ILoveMakonnen

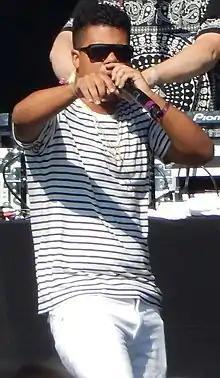
ILoveMakonnen performing in Chicago, 2015

Makonnen Kamali Sheran (born April 12, 1989), better known by his stage name iLoveMakonnen (often stylized as ILOVEMAKONNEN), is an American rapper and singer. He is best known for his 2014 single "Tuesday", which gained recognition following its remix with Canadian rapper Drake. After its release in August of that year, he signed with Drake's record label OVO Sound, an imprint of Warner Records that same month; the song was re-released by the label shortly after and subsequently peaked at number 12 on the "Billboard" Hot 100. "Tuesday" also received a nomination Best Rap/Sung Collaboration at the 57th Annual Grammy Awards, and served as the lead single for his likewise re-issued self-titled debut extended play (2014), which moderately entered the "Billboard" 200. He parted ways with OVO in 2016, and his following releases have failed to chart.